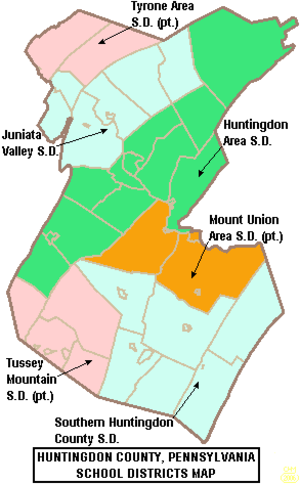
Le district scolaire de Southern Huntingdon County est un district scolaire rural publique comprenant la partie sud du comté de Huntingdon en Pennsylvanie, c'est-à-dire une superficie d'environ 572 km². Il est basé à Three Springs.